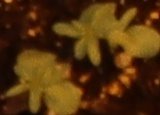
Label: Flax